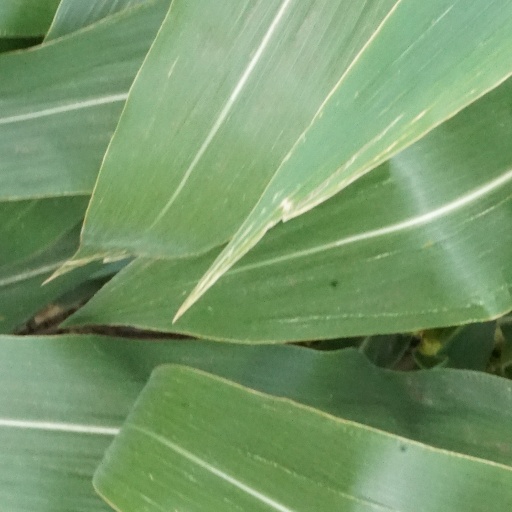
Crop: maize; corn